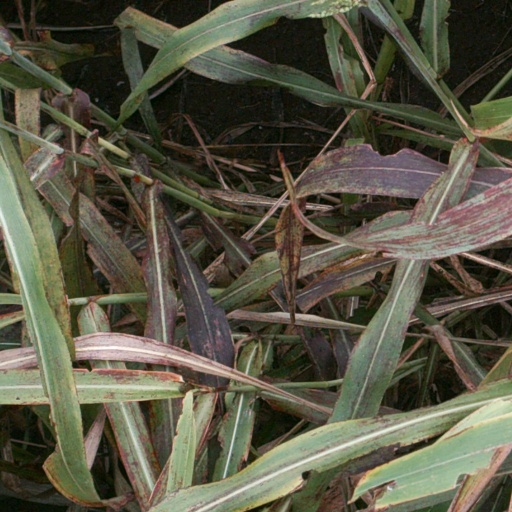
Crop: sorghum